Matthew Stirling

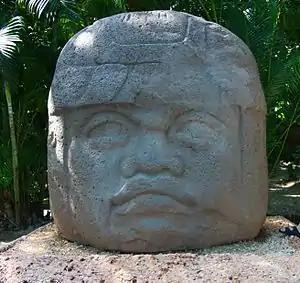
Olmec Head excavated in La Venta

Matthew Williams Stirling (August 28, 1896 – January 23, 1975) was an American ethnologist, archaeologist and later an administrator at several scientific institutions in the field. He is best known for his discoveries relating to the Olmec civilization.